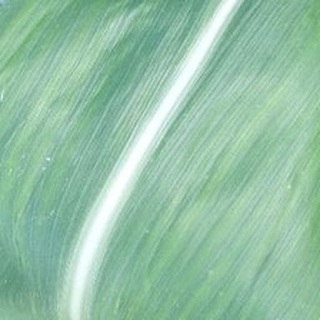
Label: healthy_corn